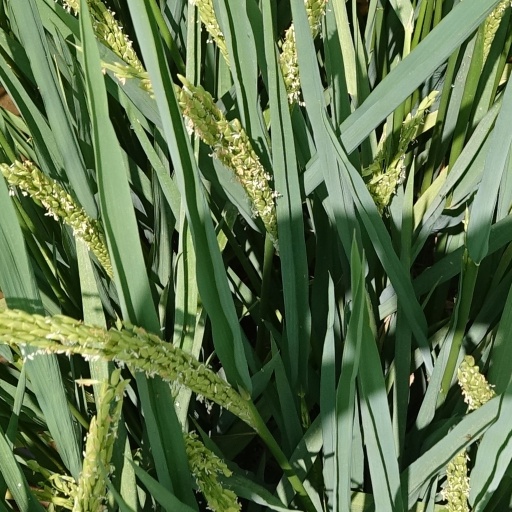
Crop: rice